Irène (Verhœven series)

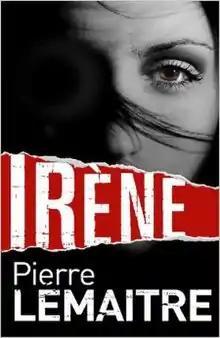
Cover of " Irène"

Irène (Camille Verhœven Trilogy #1) is a crime novel written by French novelist Pierre Lemaitre. The novel, though originally published in French in 2006, came to be translated into English by Frank Wynne in 2014. It is the first book in the Camille Verhœven series by order of publication but the second to be translated in English after "Alex".